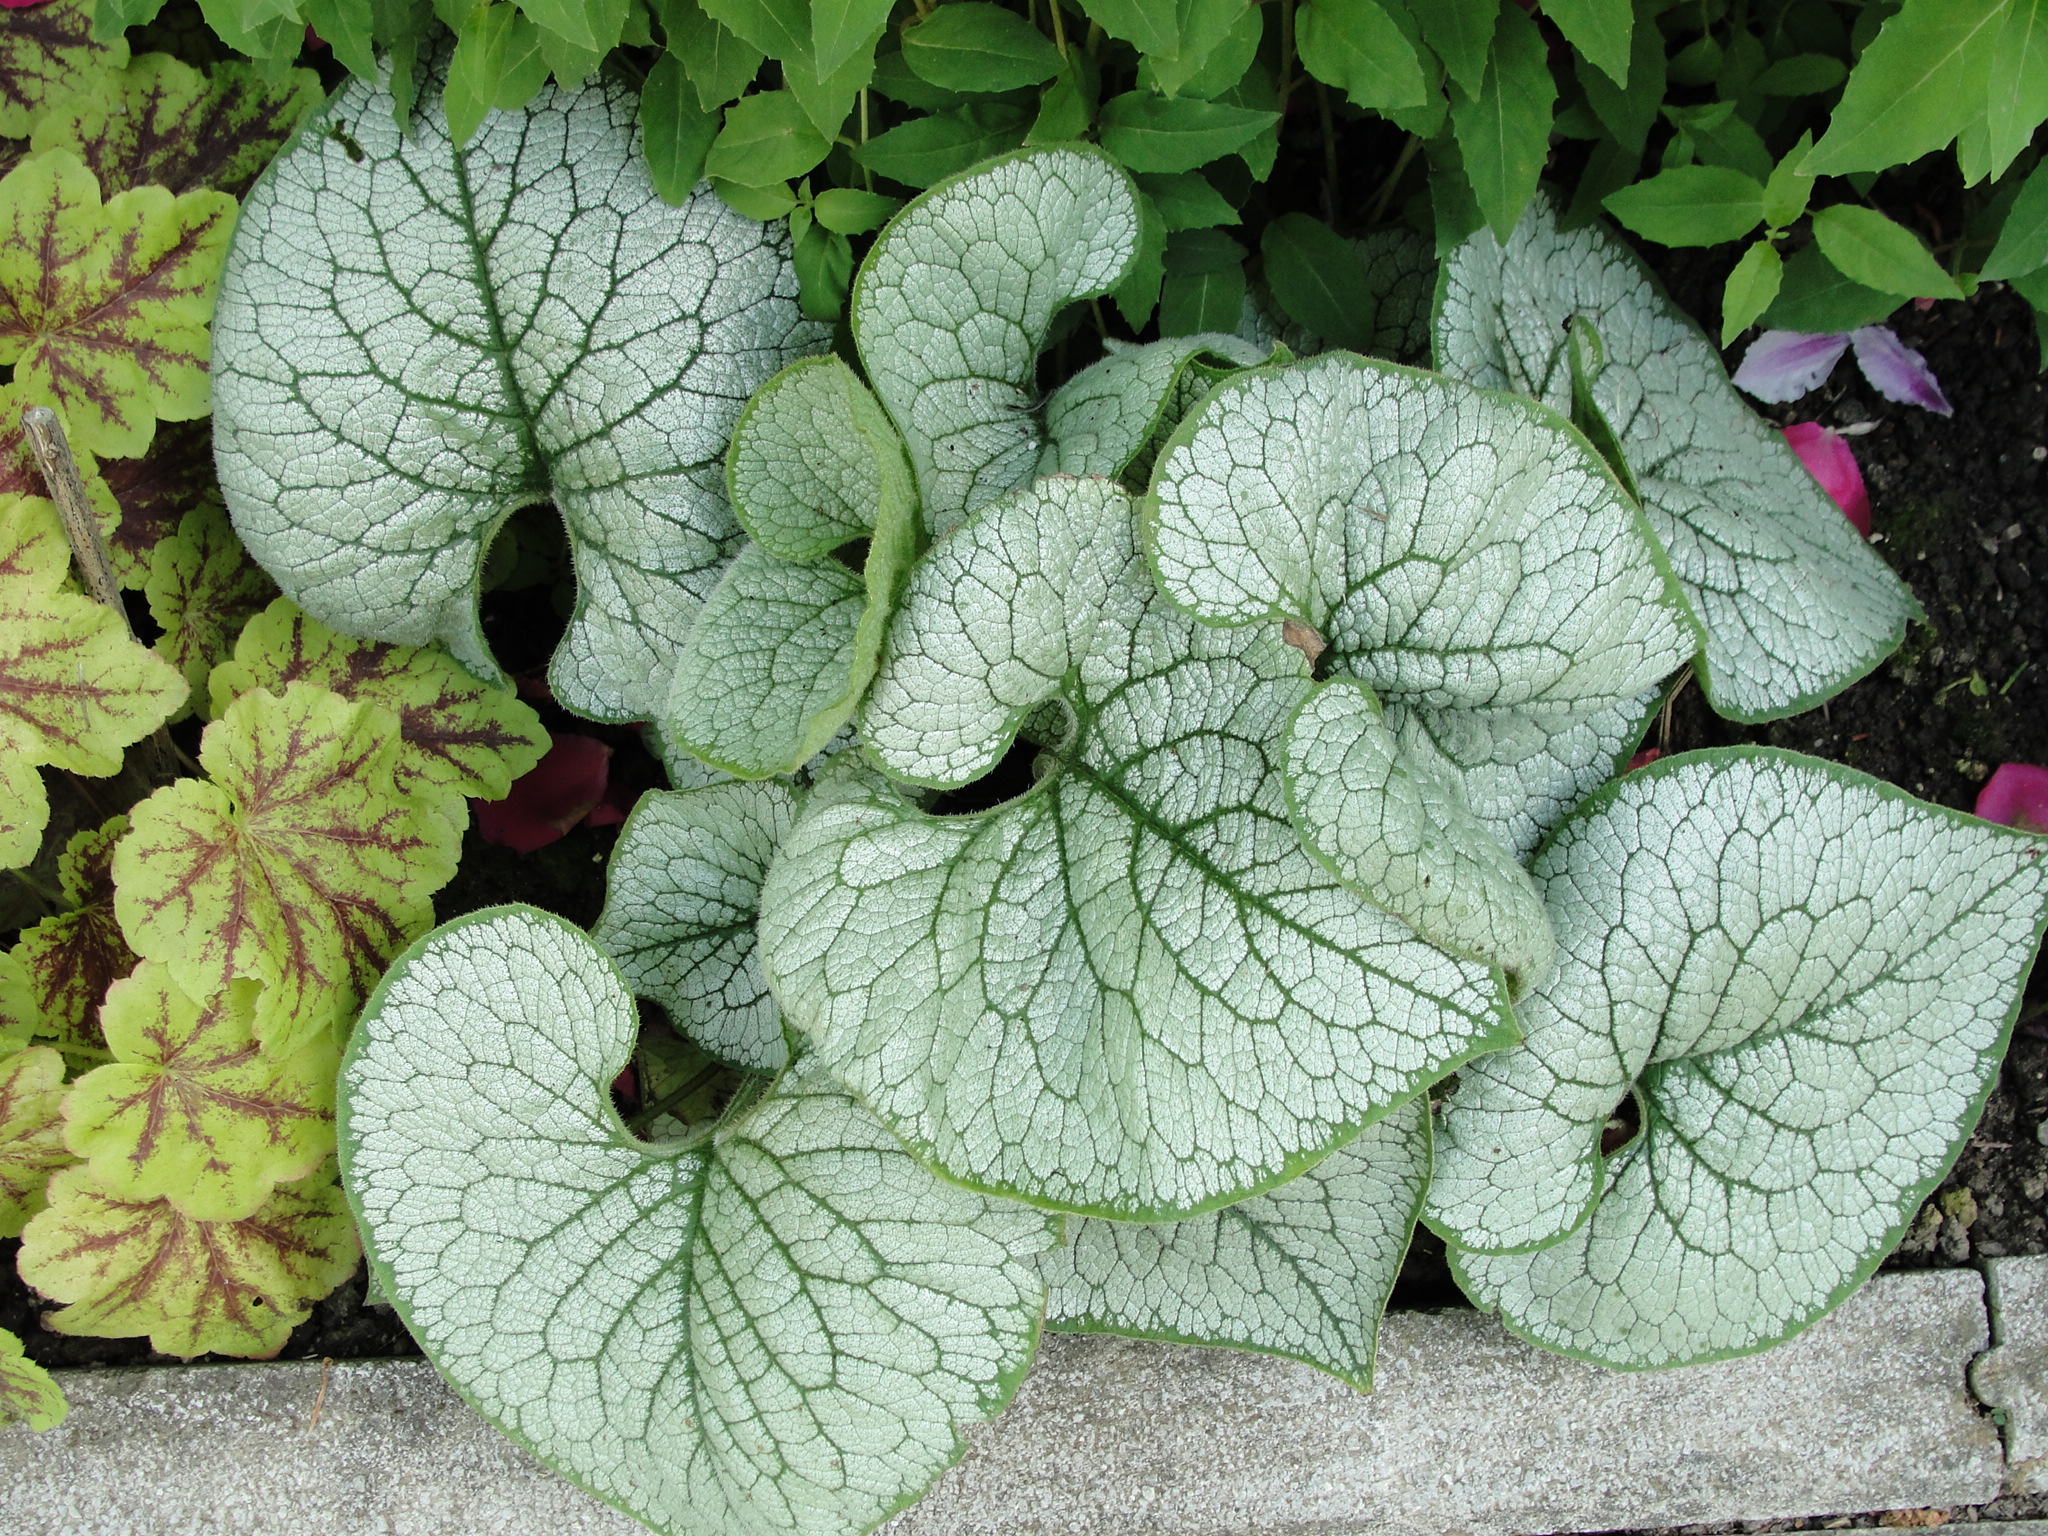
siberian, plant, leaf, herb, groundcover, spring greens, annual plant